Antarnaad

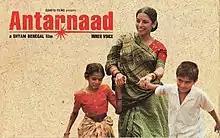
Release poster

Antarnaad ("Inner voice") was a 1991 Hindi film made by Shyam Benegal, based on the Swadhyay Movement by Pandurang Shastri Athavale.